The Archangel

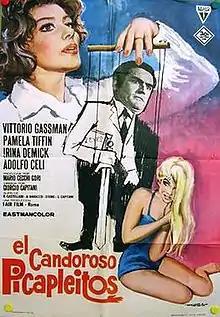
Film poster

The Archangel is a 1969 Italian comedy film directed by Giorgio Capitani and starring Vittorio Gassman.